Walnut Grove Farm (Knoxville, Illinois)

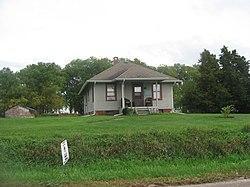
Tenant house on the farm

The Walnut Grove Farm is a farm complex and historic district located on Knox Station Road north of Knoxville, Illinois. George A. Charles, the son of one of Knoxville's founders, established the farm in 1835. Charles, his sons A.G. and A.P., and A.G.'s son George were all both successful farmers and prominent citizens of Knoxville. The farm focused on breeding cattle and growing corn, with an emphasis on the former; at its peak, the farm covered over , of which are included in the historic district. The present farm complex includes a main house, a tenant farmer's house, a bank barn that was once among the largest in the state, three additional barns, a hog farrowing building, and a collection of outbuildings.